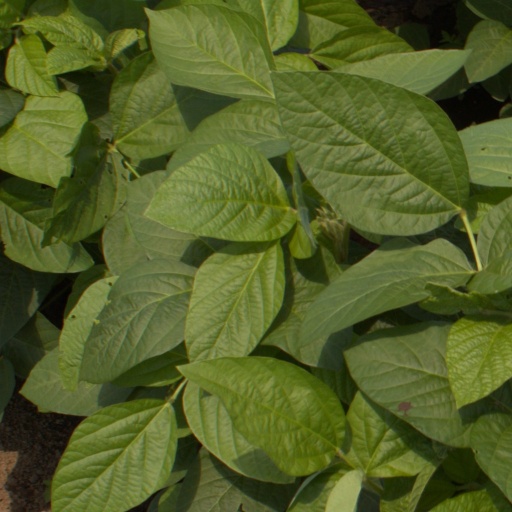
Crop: soybean